Marundeeswarar Temple, Thirukachur

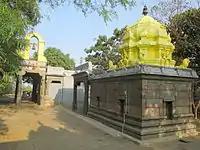
A shrine within the temple

The temple priests perform the "puja" (rituals) during festivals and on a daily basis. The temple rituals are performed three times a day; "Kalasanthi" at 8:00 a.m., "Uchikalam" at 12:00 a.m. and "Sayarakshai" at 6:00 p.m. Each ritual comprises four steps: "abhisheka" (sacred bath), "alangaram" (decoration), "naivethanam" (food offering) and "deepa aradanai" (waving of lamps) for Marundeeswarar and Irulneeki Thayar. There are weekly rituals like ' (Monday) and ' (Friday), fortnightly rituals like "pradosham", and monthly festivals like "amavasai" (new moon day), "kiruthigai", "pournami" (full moon day) and "sathurthi". The nine-day Brahmotsavam during the Tamil month of "Masi" and Chitra Pournami are the most important festivals of the temple. During the nine-day Brahmotsavam, the event of Shiva feeding Sundarar is enacted. Historians are not able to make out if the mention in "Tevaram" as Kachaiyur denotes this temple.